London Stone

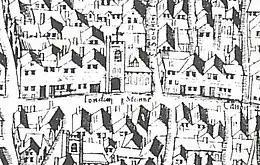
London Stone and St Swithin's Church as shown on the "Copperplate" map of

When London Stone was erected and what its original function was are unknown, although there has been much speculation.